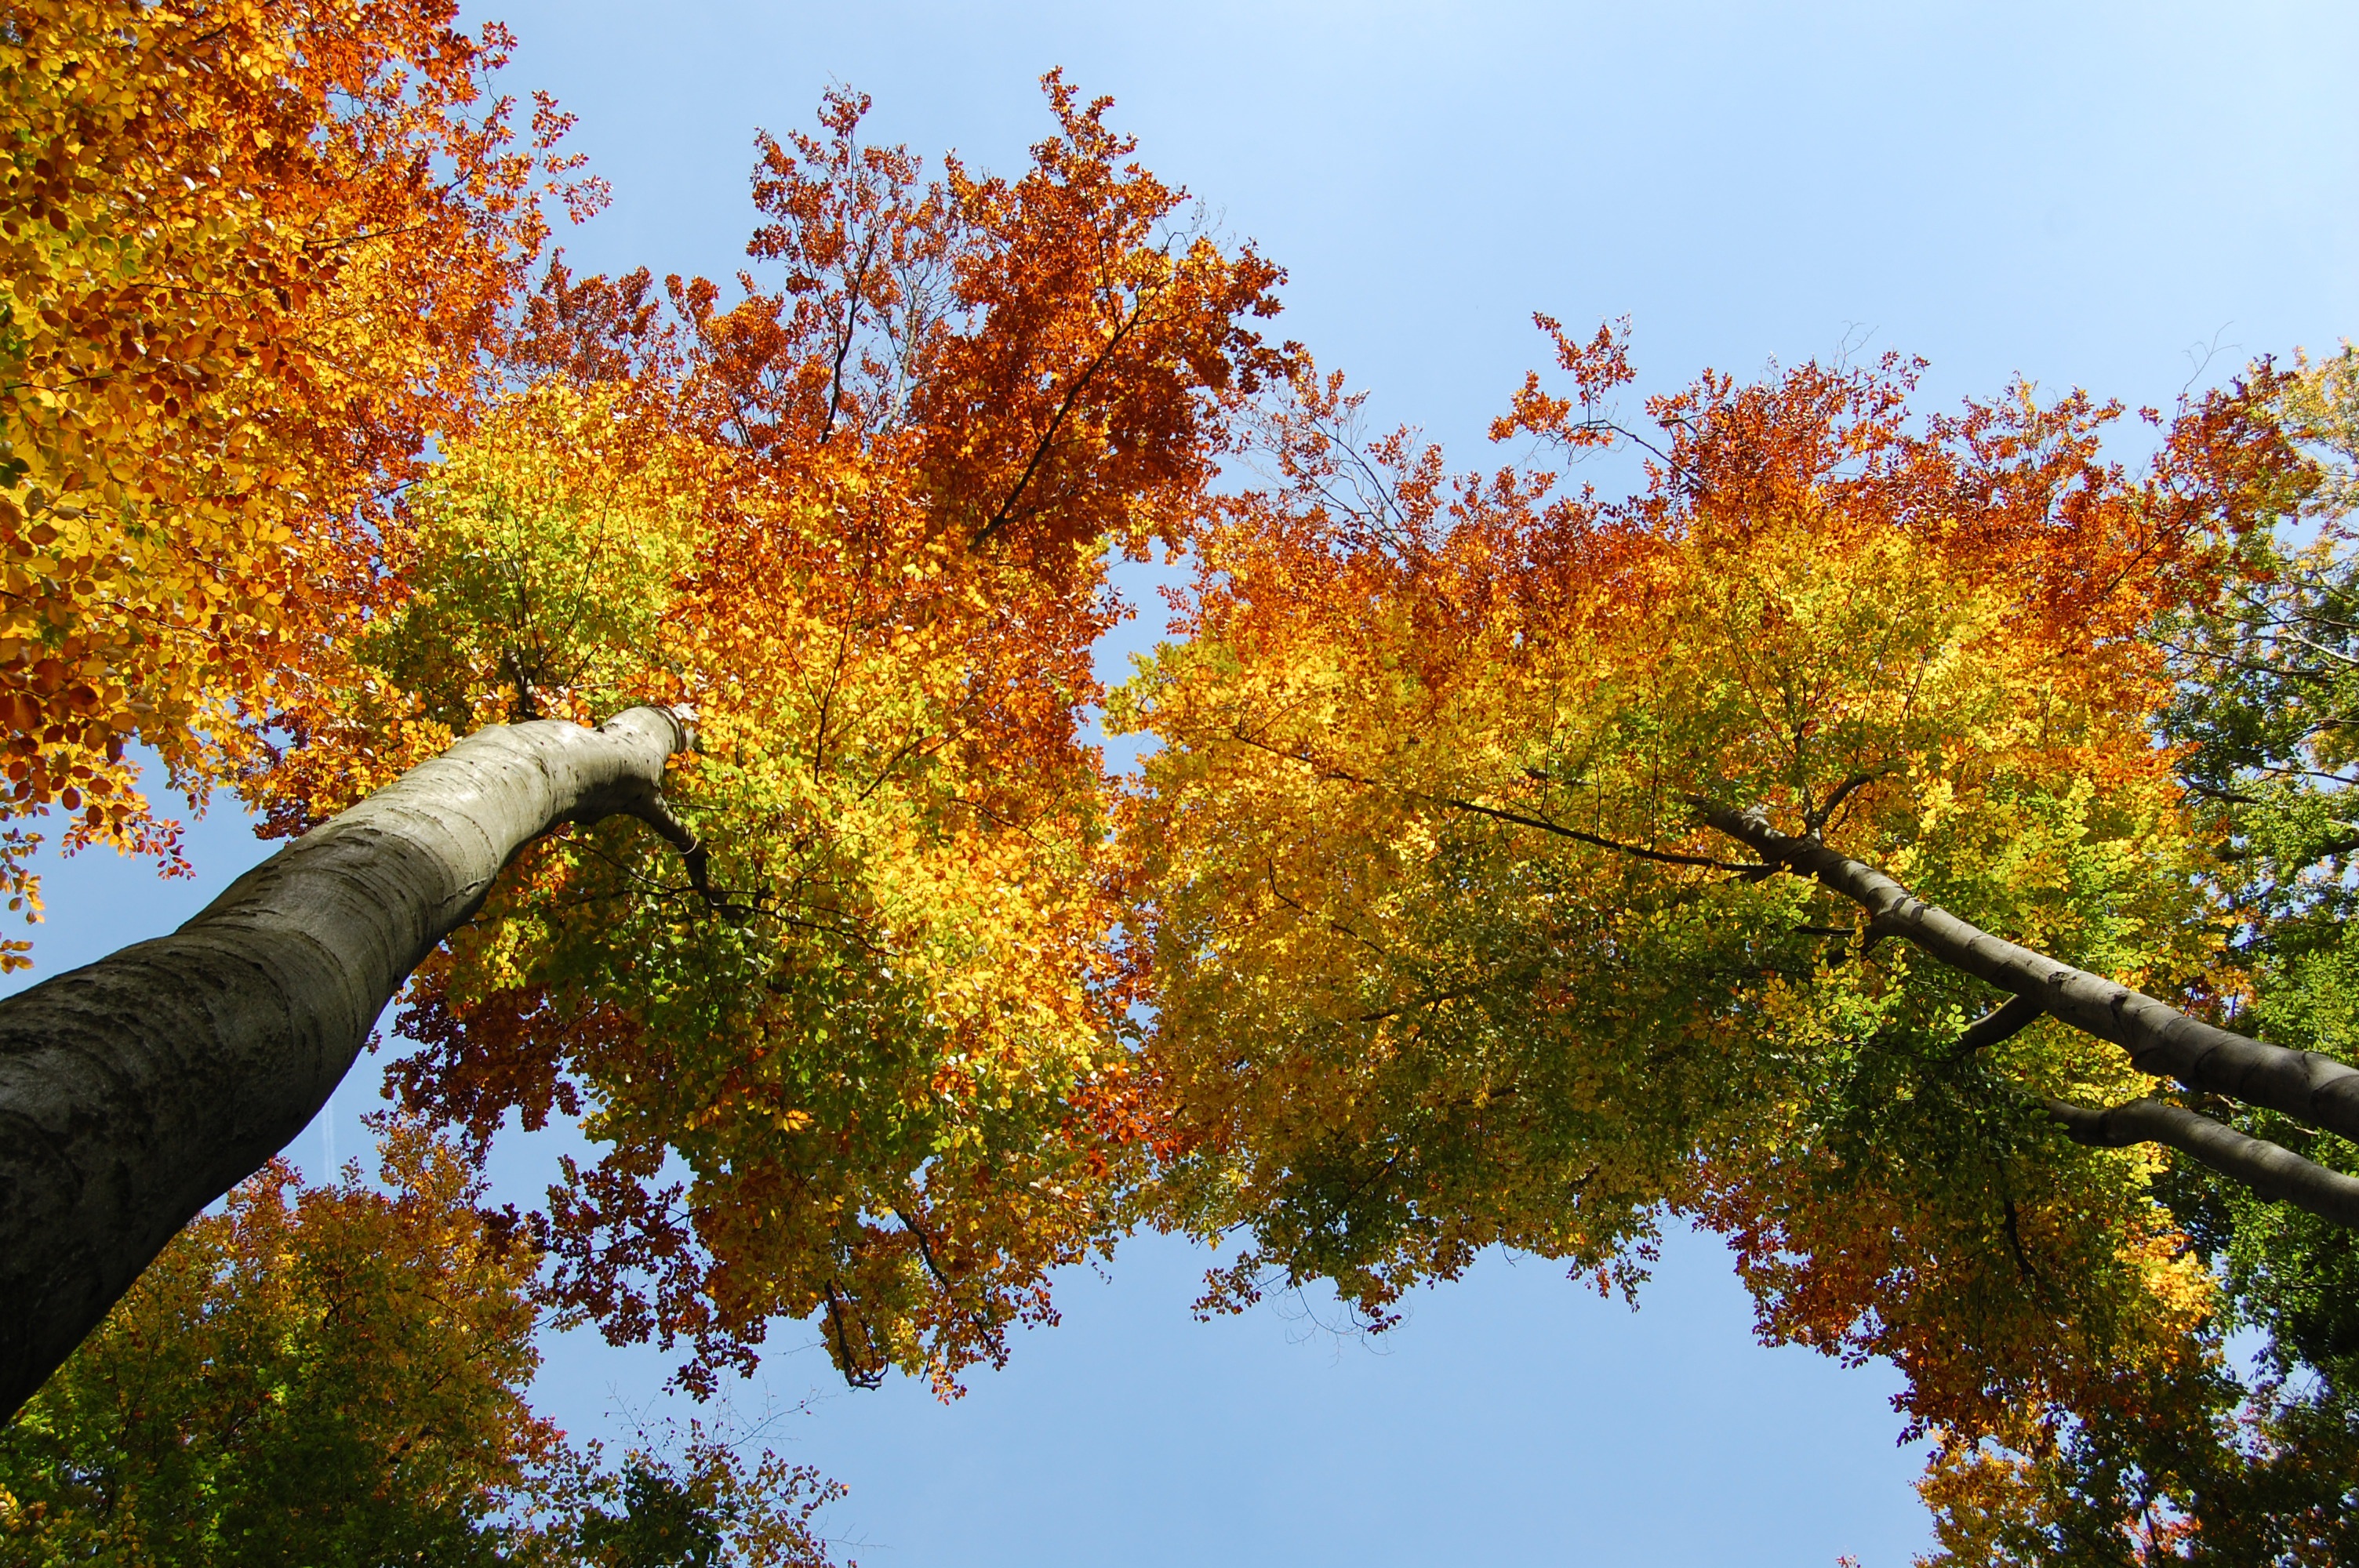
nature, tree, autumn, leaf, season, plant, ecosystem, botany, branch, woody plant, sunlight, forest, reflection, woodland, deciduous, flower, maple tree